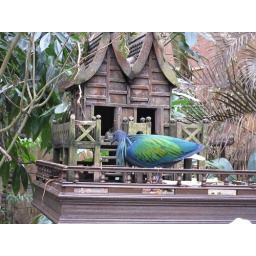
bird in a spirit house